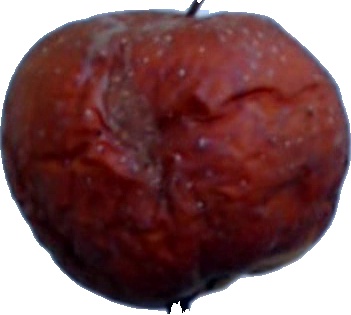
Label: apple_rotten_1